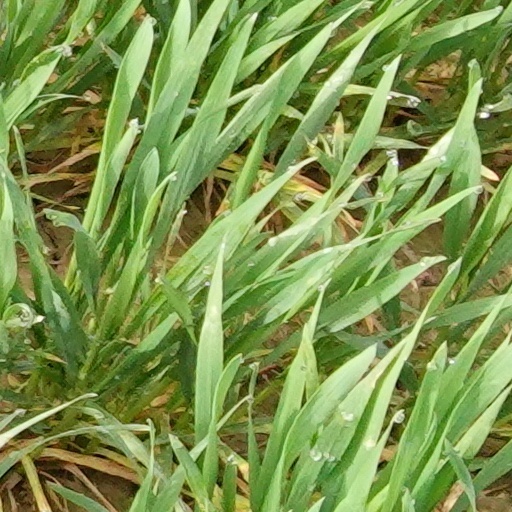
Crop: wheat